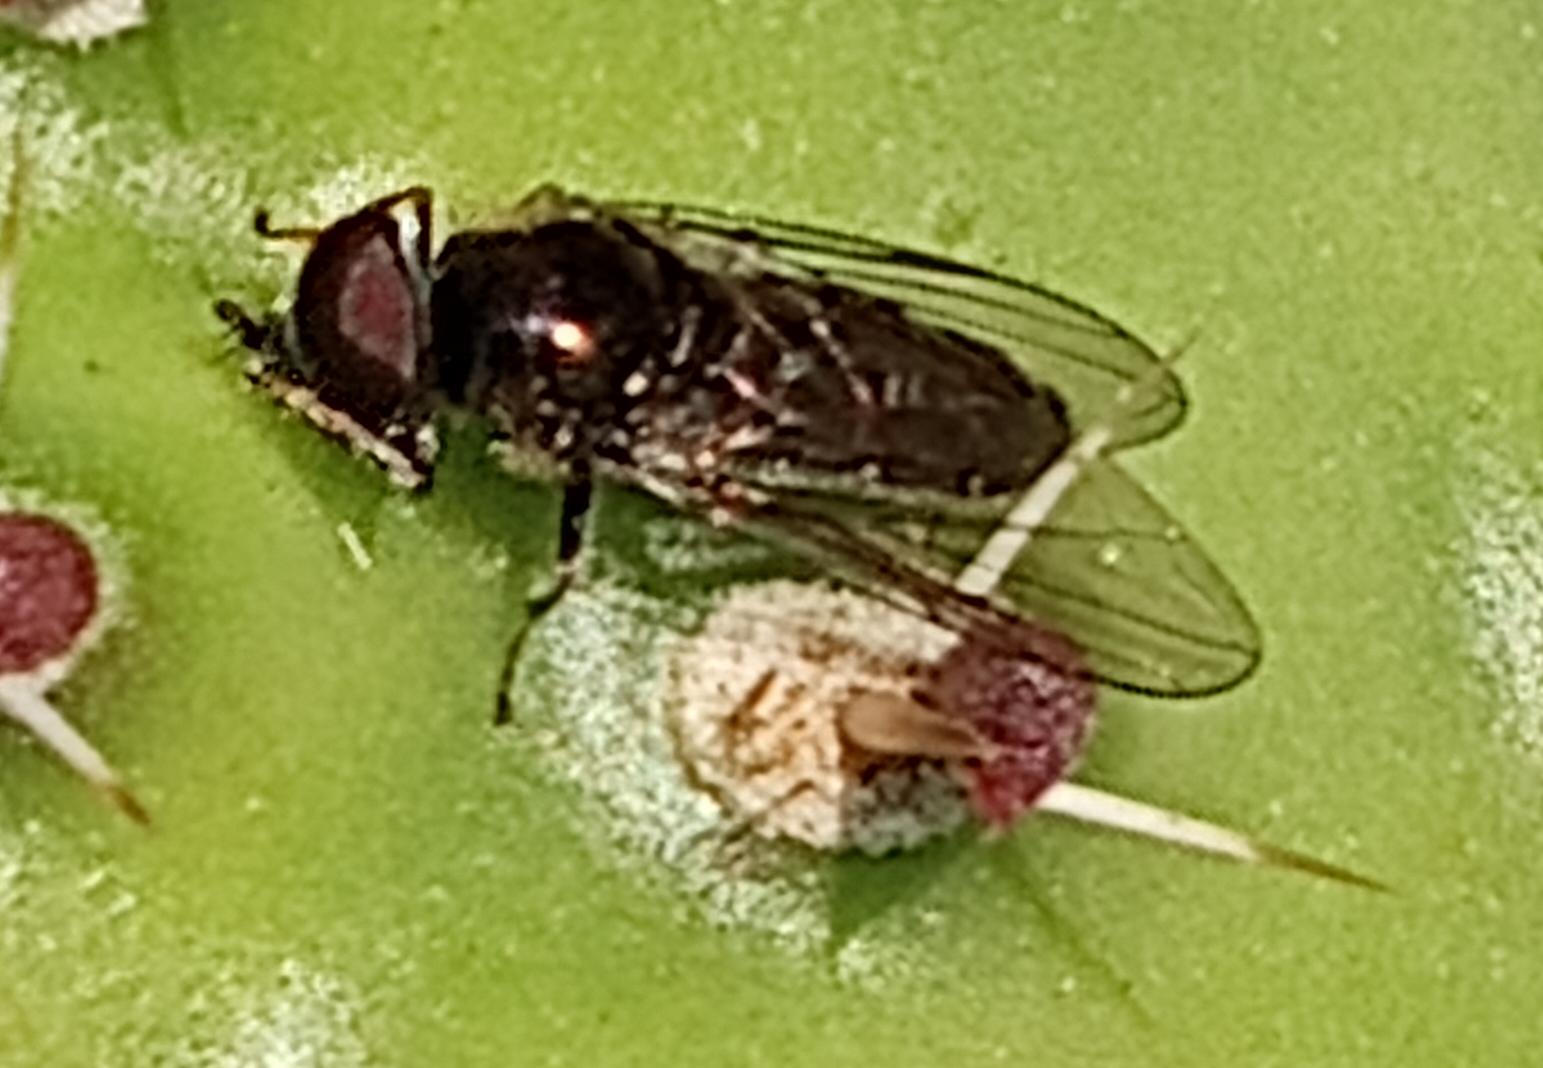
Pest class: predators